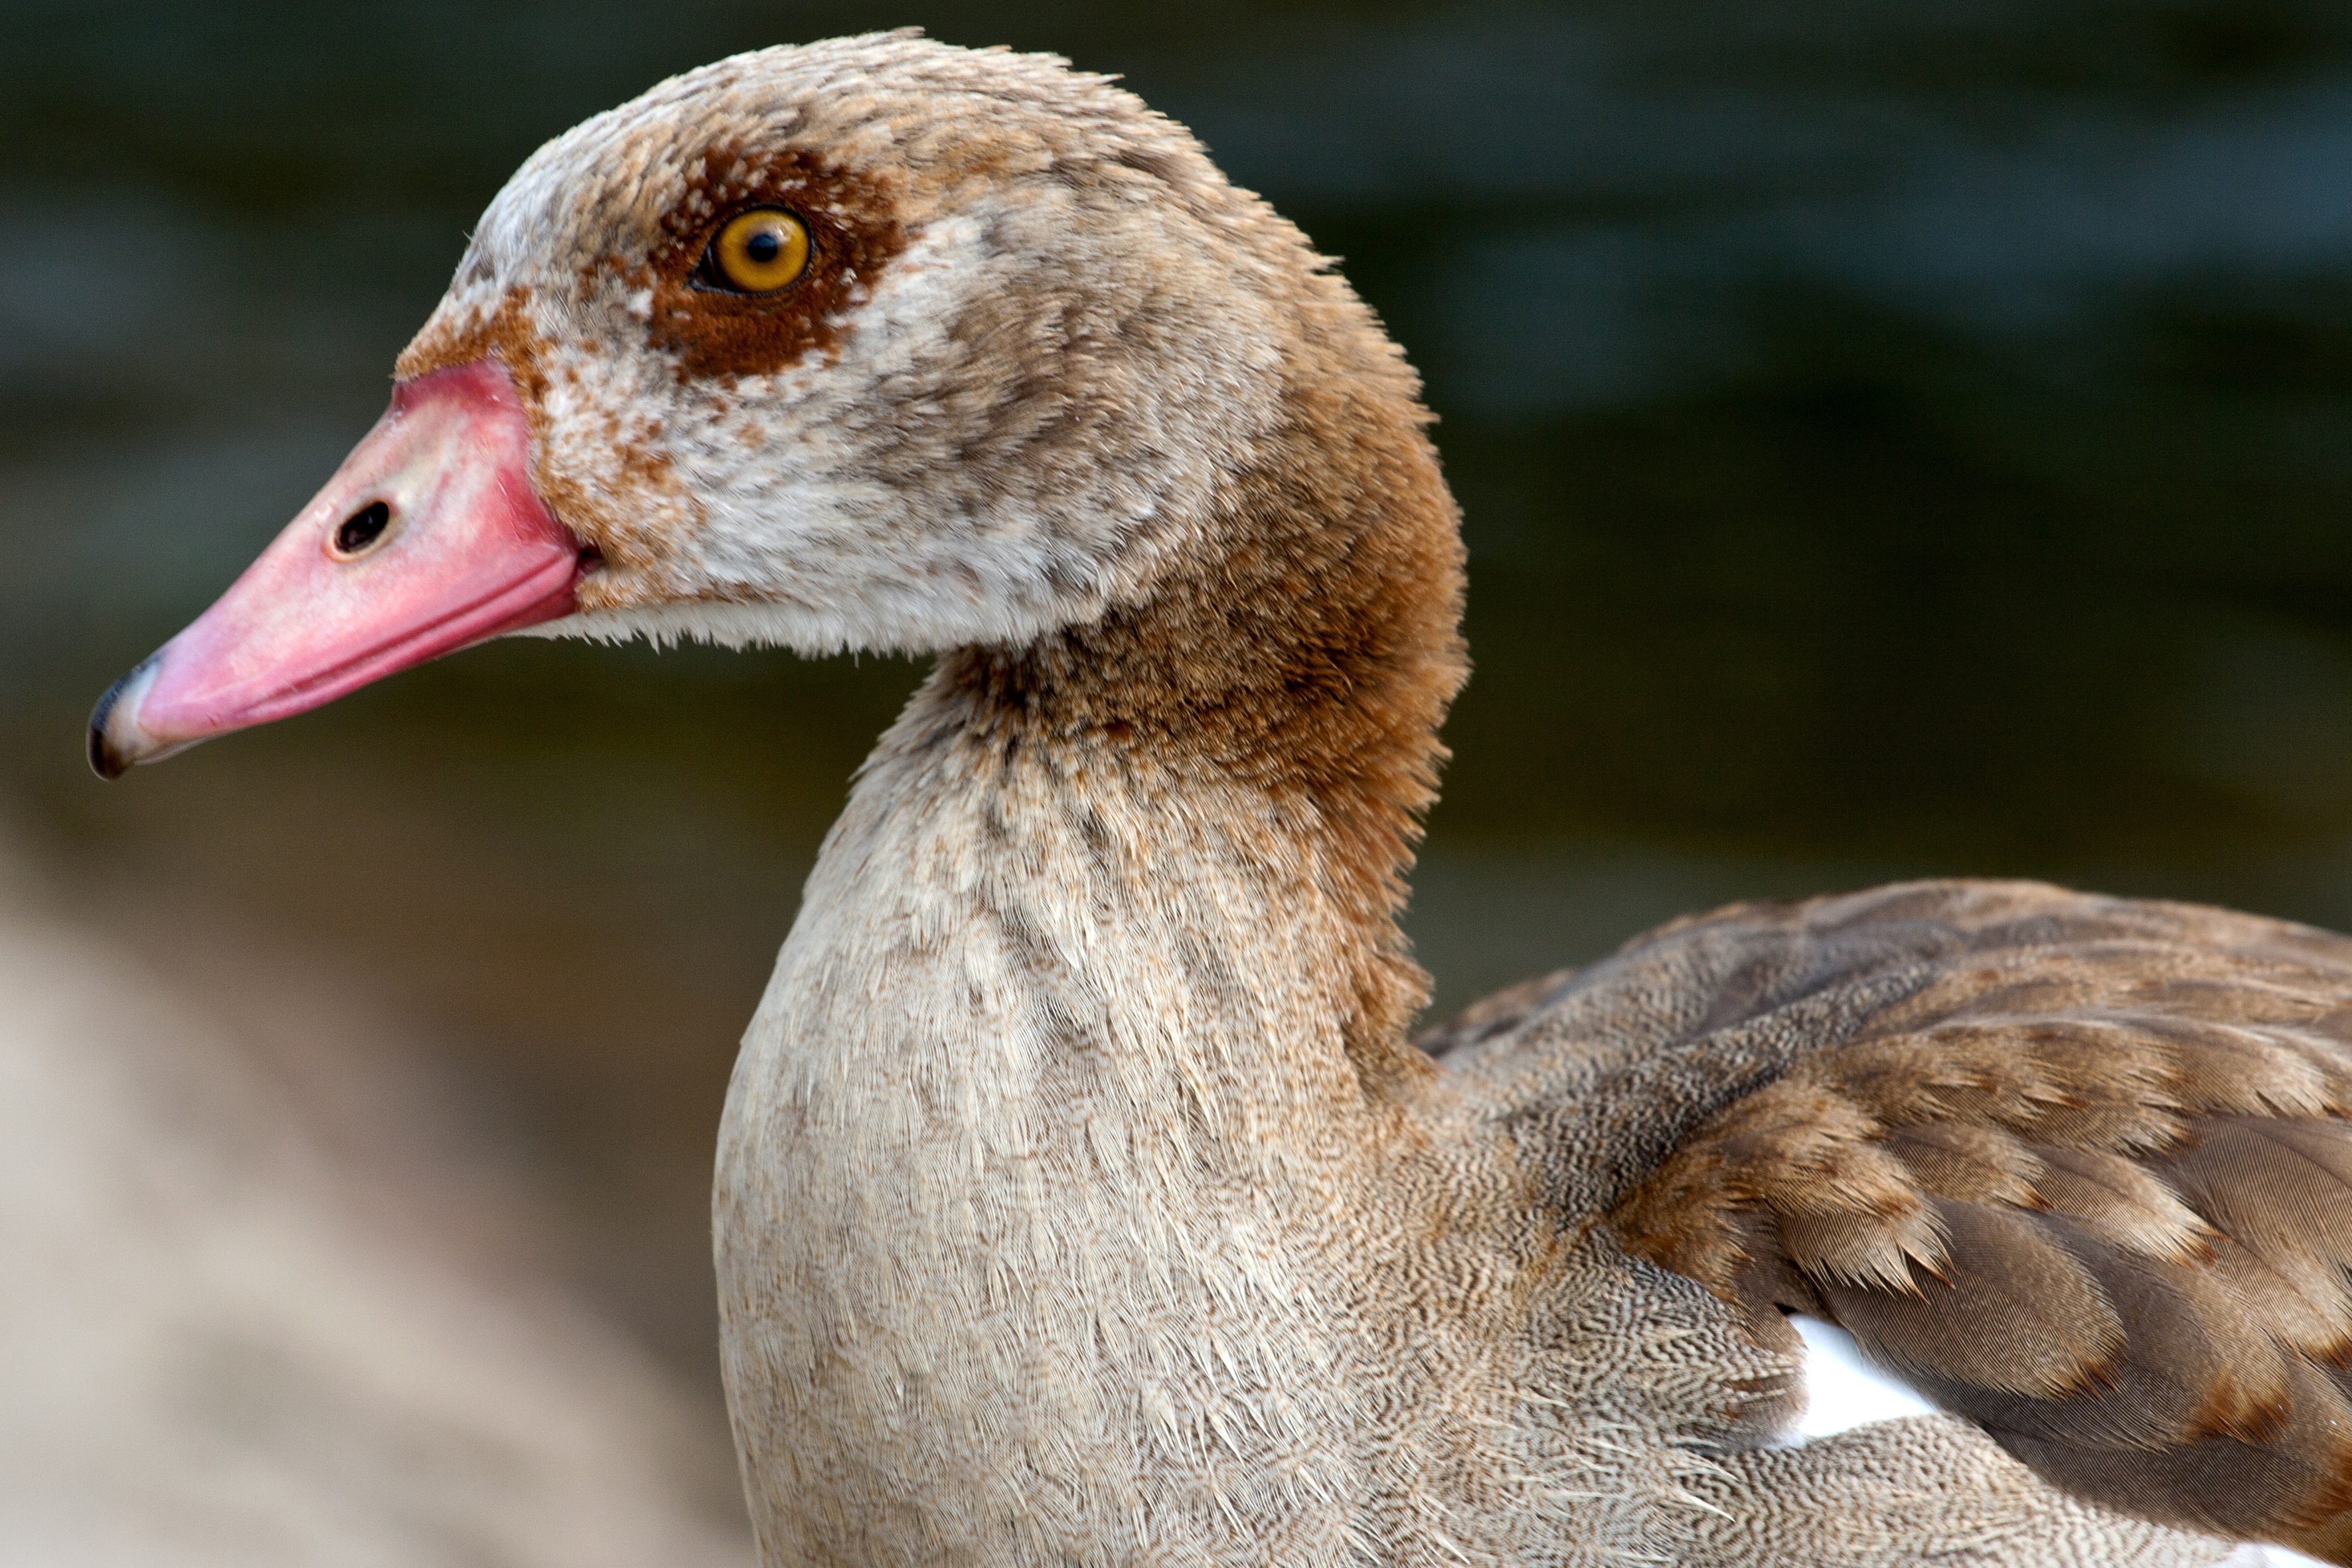
bird, wing, river, wildlife, wild, beak, fauna, close up, duck, goose, vertebrate, waterfowl, water bird, mallard, nilgans, ducks geese and swans, widgans